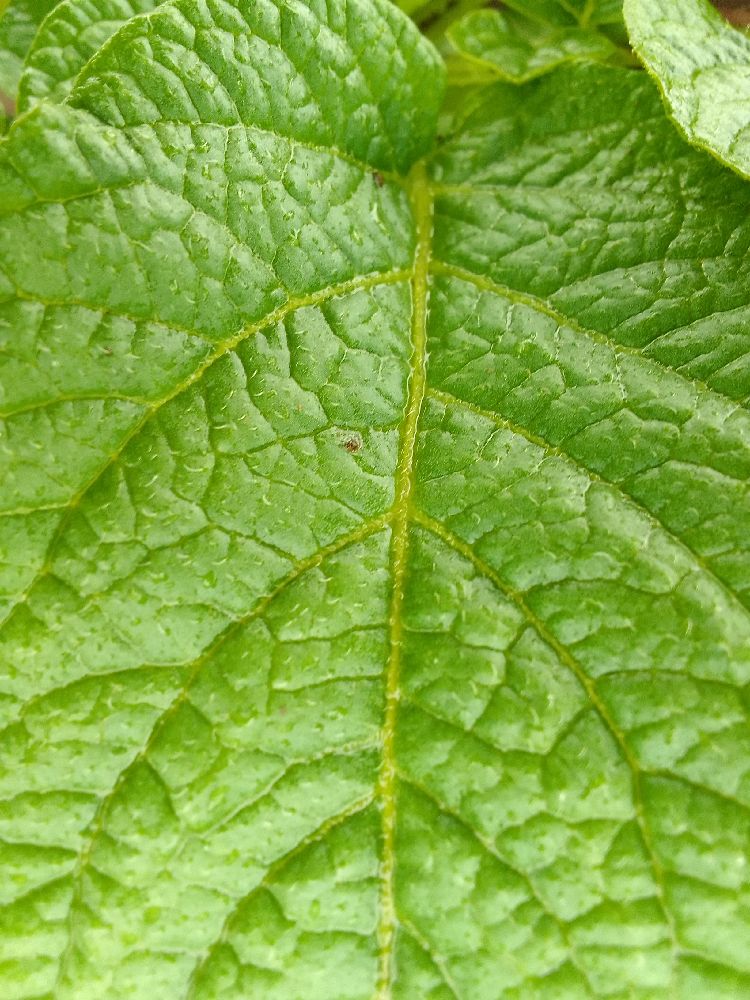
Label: Healthy